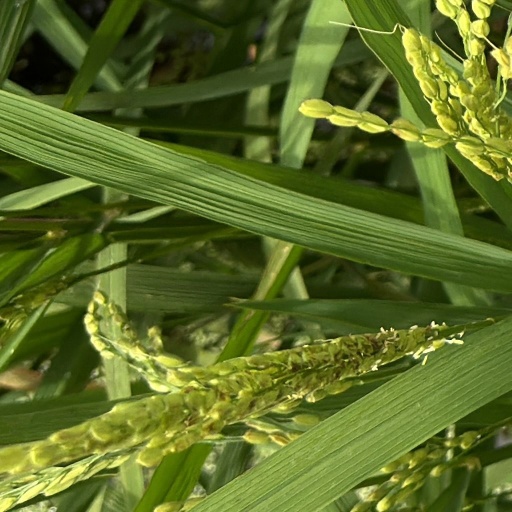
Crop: rice